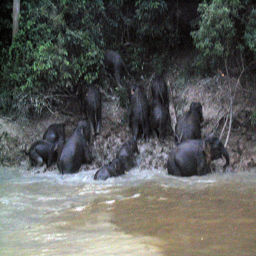
Some gray elephants are coming out of the water.
A HERD OF TEN ELEPHANTS COMING OUT OF THE WATER.
A herd of elephants crossing a river bank.
A herd of elephants climbing out of water into trees.
A herd of elephants walk up a hill out of the river.